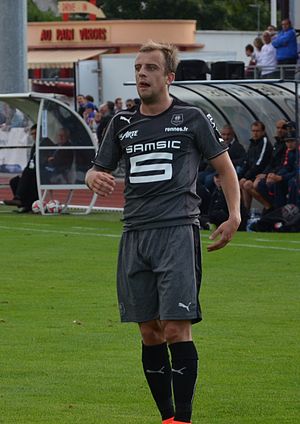
Kamil Grosicki
Kamil Grosicki er en polsk fodboldspiller, der spiller som midtbanespiller i Hull City.